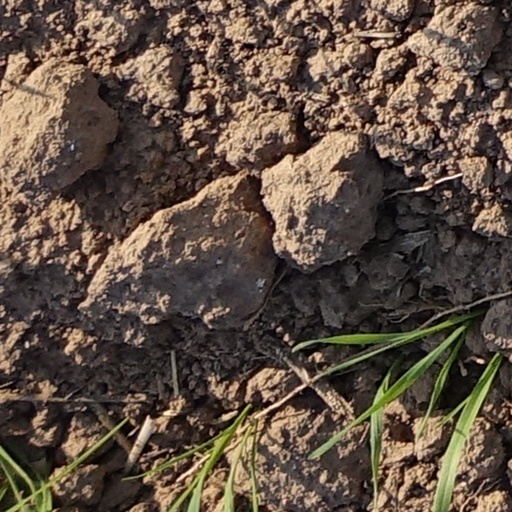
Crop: wheat